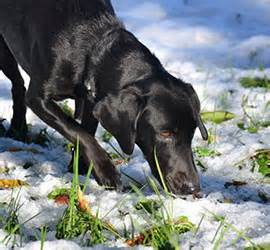
Label: cane